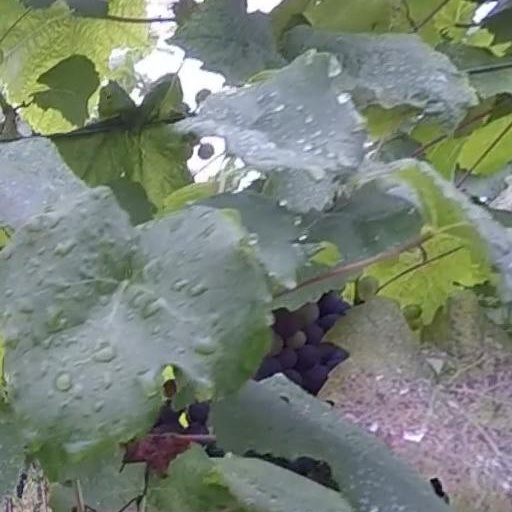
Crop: grape